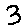
Label: 3